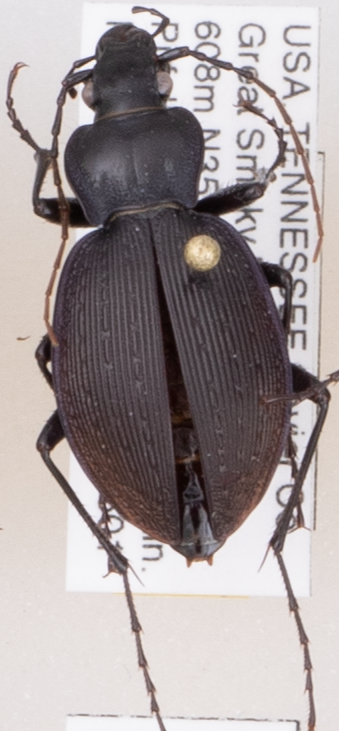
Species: Carabus goryi
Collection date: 2018-05-01
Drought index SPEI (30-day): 0.102
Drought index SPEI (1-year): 0.47
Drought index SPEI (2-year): -0.348